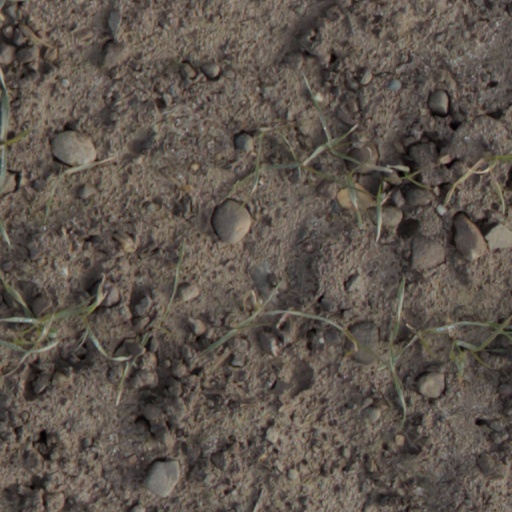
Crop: wheat